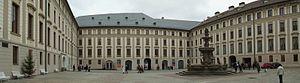
La cour dans le Nouveau Palais Royal (Seconde cour), Château de Prague Ślůnski: Wewnyntrzny dźedźińyc we Nowym Pałacu Krůlewskym, we Pradze
Le château de Prague est le château fort où les rois de Bohême, les empereurs du Saint-Empire romain germanique, les présidents de la République tchécoslovaque, puis de la Tchéquie, siègent ou ont siégé. Les joyaux de la couronne de Bohême y sont conservés. Le Livre Guinness des records l'a classé comme étant le plus grand château ancien du monde ; il a en effet une emprise au sol de 570 mètres de long sur 130 de large.